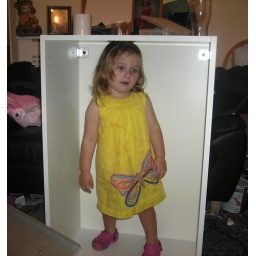
Jean posing in the plate cupboard before it was bolted to the kitchen wall